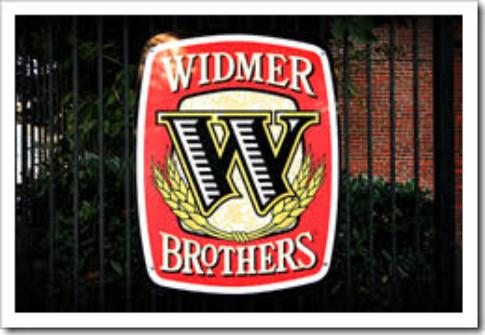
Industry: Food